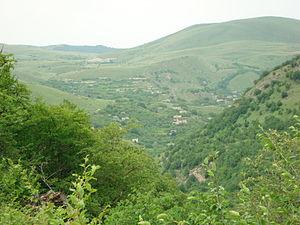
Gülüstan est un village du raïon de Goranboy en Azerbaïdjan qui fait partie de la municipalité de Buzluq. Gülüstan est un mot persan qui signifie le jardin de fleurs.